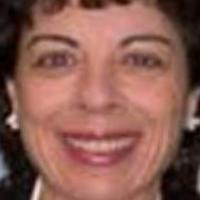
Age group: age 41-55